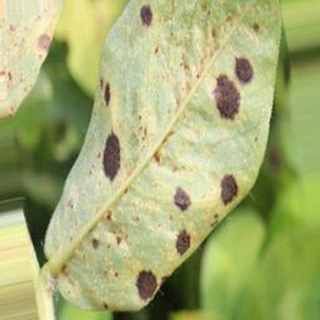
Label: groundnut_rust